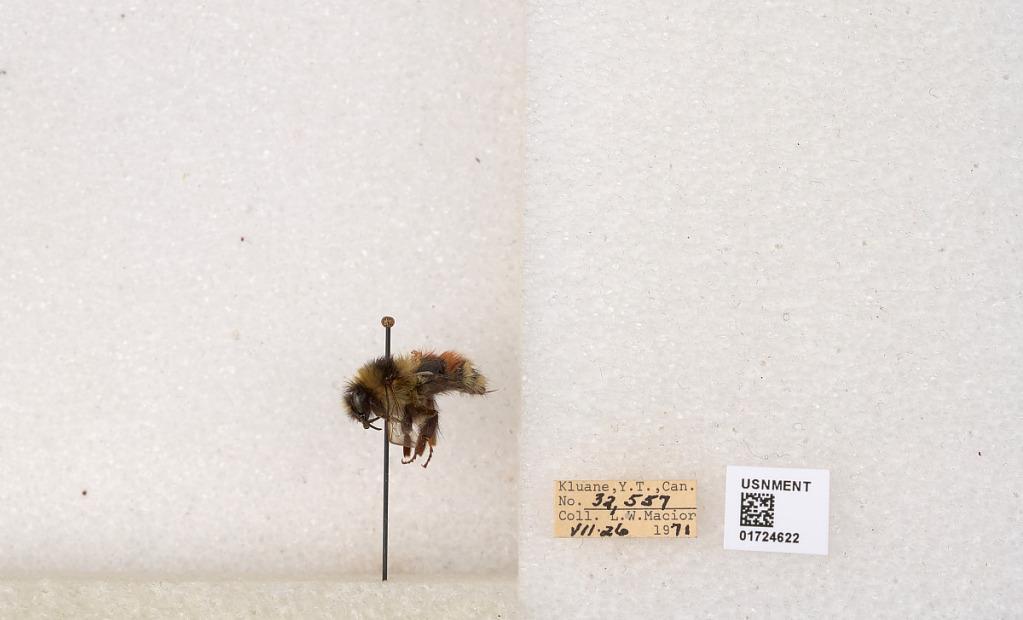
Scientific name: Bombus (Pyrobombus) sylvicola Kirby
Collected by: L. Macior
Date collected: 1971-7-26
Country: Canada
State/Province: Yukon Territory
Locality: Kluane National Park and Reserve
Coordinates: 60.7493, -139.504